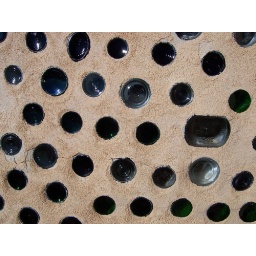
bottles in the wall let in light